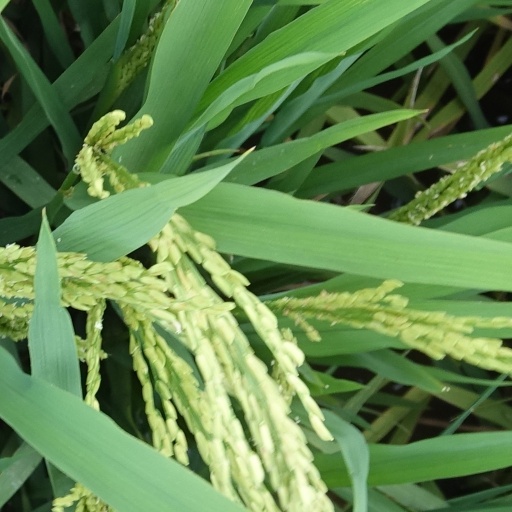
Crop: rice